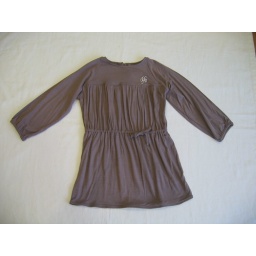
jersey dress available in pink and blue! great with leggins